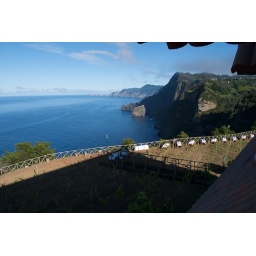
View over the cliffs from out bedroom window during the preparations for the last evening meal.